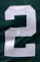
Number: 2